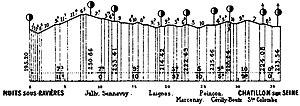
La Ligne de Nuits-sous-Ravières à Châtillon-sur-Seine est une ligne de chemin de fer française qui relie Nuits-sous-Ravières dans le département de l'Yonne à Châtillon-sur-Seine dans le département de la Côte-d'Or.